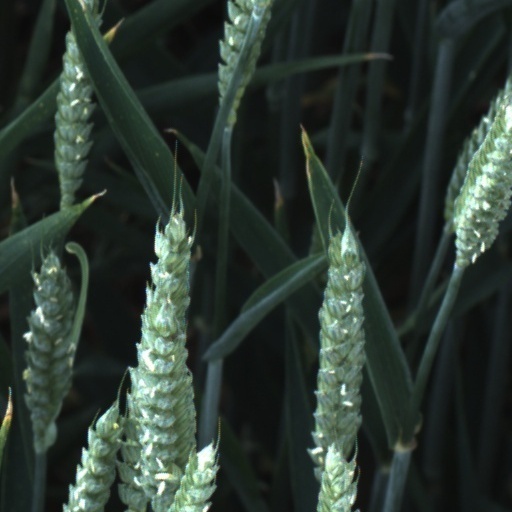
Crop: wheat